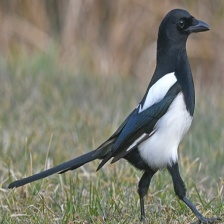
Species: EURASIAN MAGPIE
Scientific name: PICA PICA
ImageNet parent category: magpie